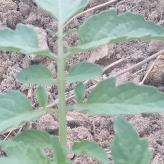
Crop: Tomato
Condition: healthy-leaf